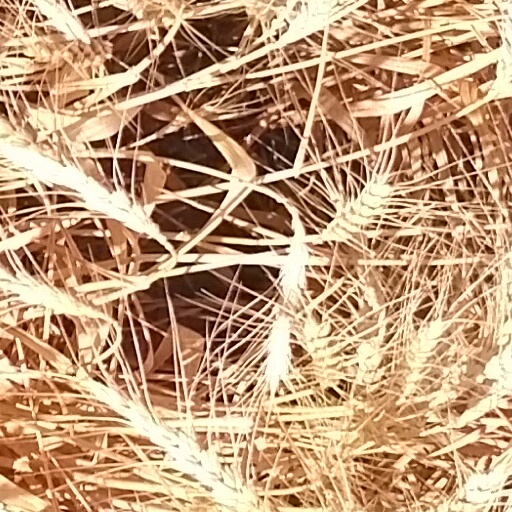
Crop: wheat